Burger King products

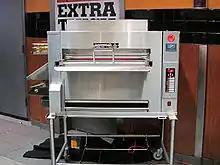
A Burger King/Duke broiler cooking unit

As the company expanded both inside and outside the United States, it introduced localized versions of its products that conform to regional tastes and cultural or religious beliefs. In countries with predominantly Islamic populations, such as Saudi Arabia, pork is not served due to Muslim dietary laws. In Muslim countries, meat is slaughtered using the halal method and labeled as such. Similar adaptations also occurred in Israel, where kosher dietary laws forbid the mixture of meat and dairy products. Before the company exited the country in 2010, many of its locations in Israel were fully kosher.